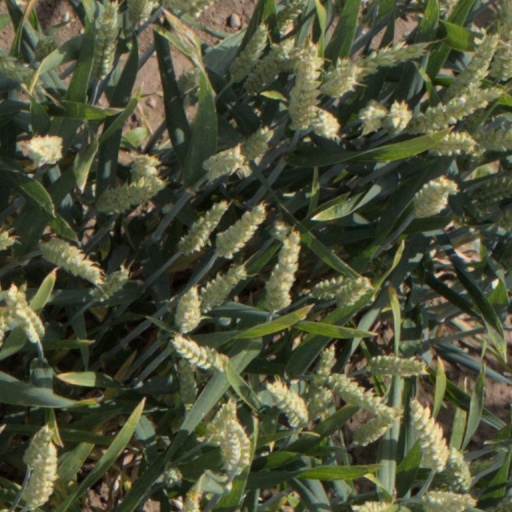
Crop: wheat